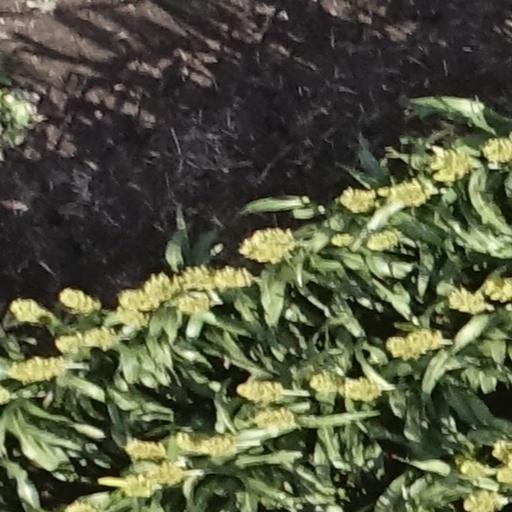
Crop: sorghum